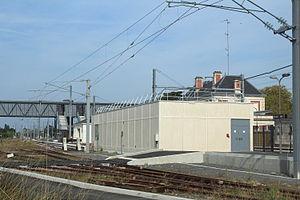
La gare de Clisson est une gare ferroviaire française de la ligne de Nantes-Orléans à Saintes, située sur le territoire de la commune de Clisson, dans le département de la Loire-Atlantique, en région Pays de la Loire.